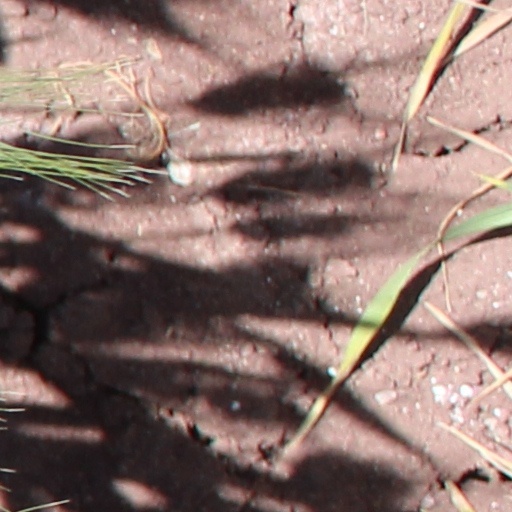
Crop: wheat